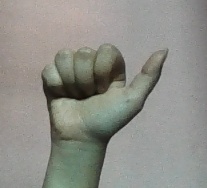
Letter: dhad